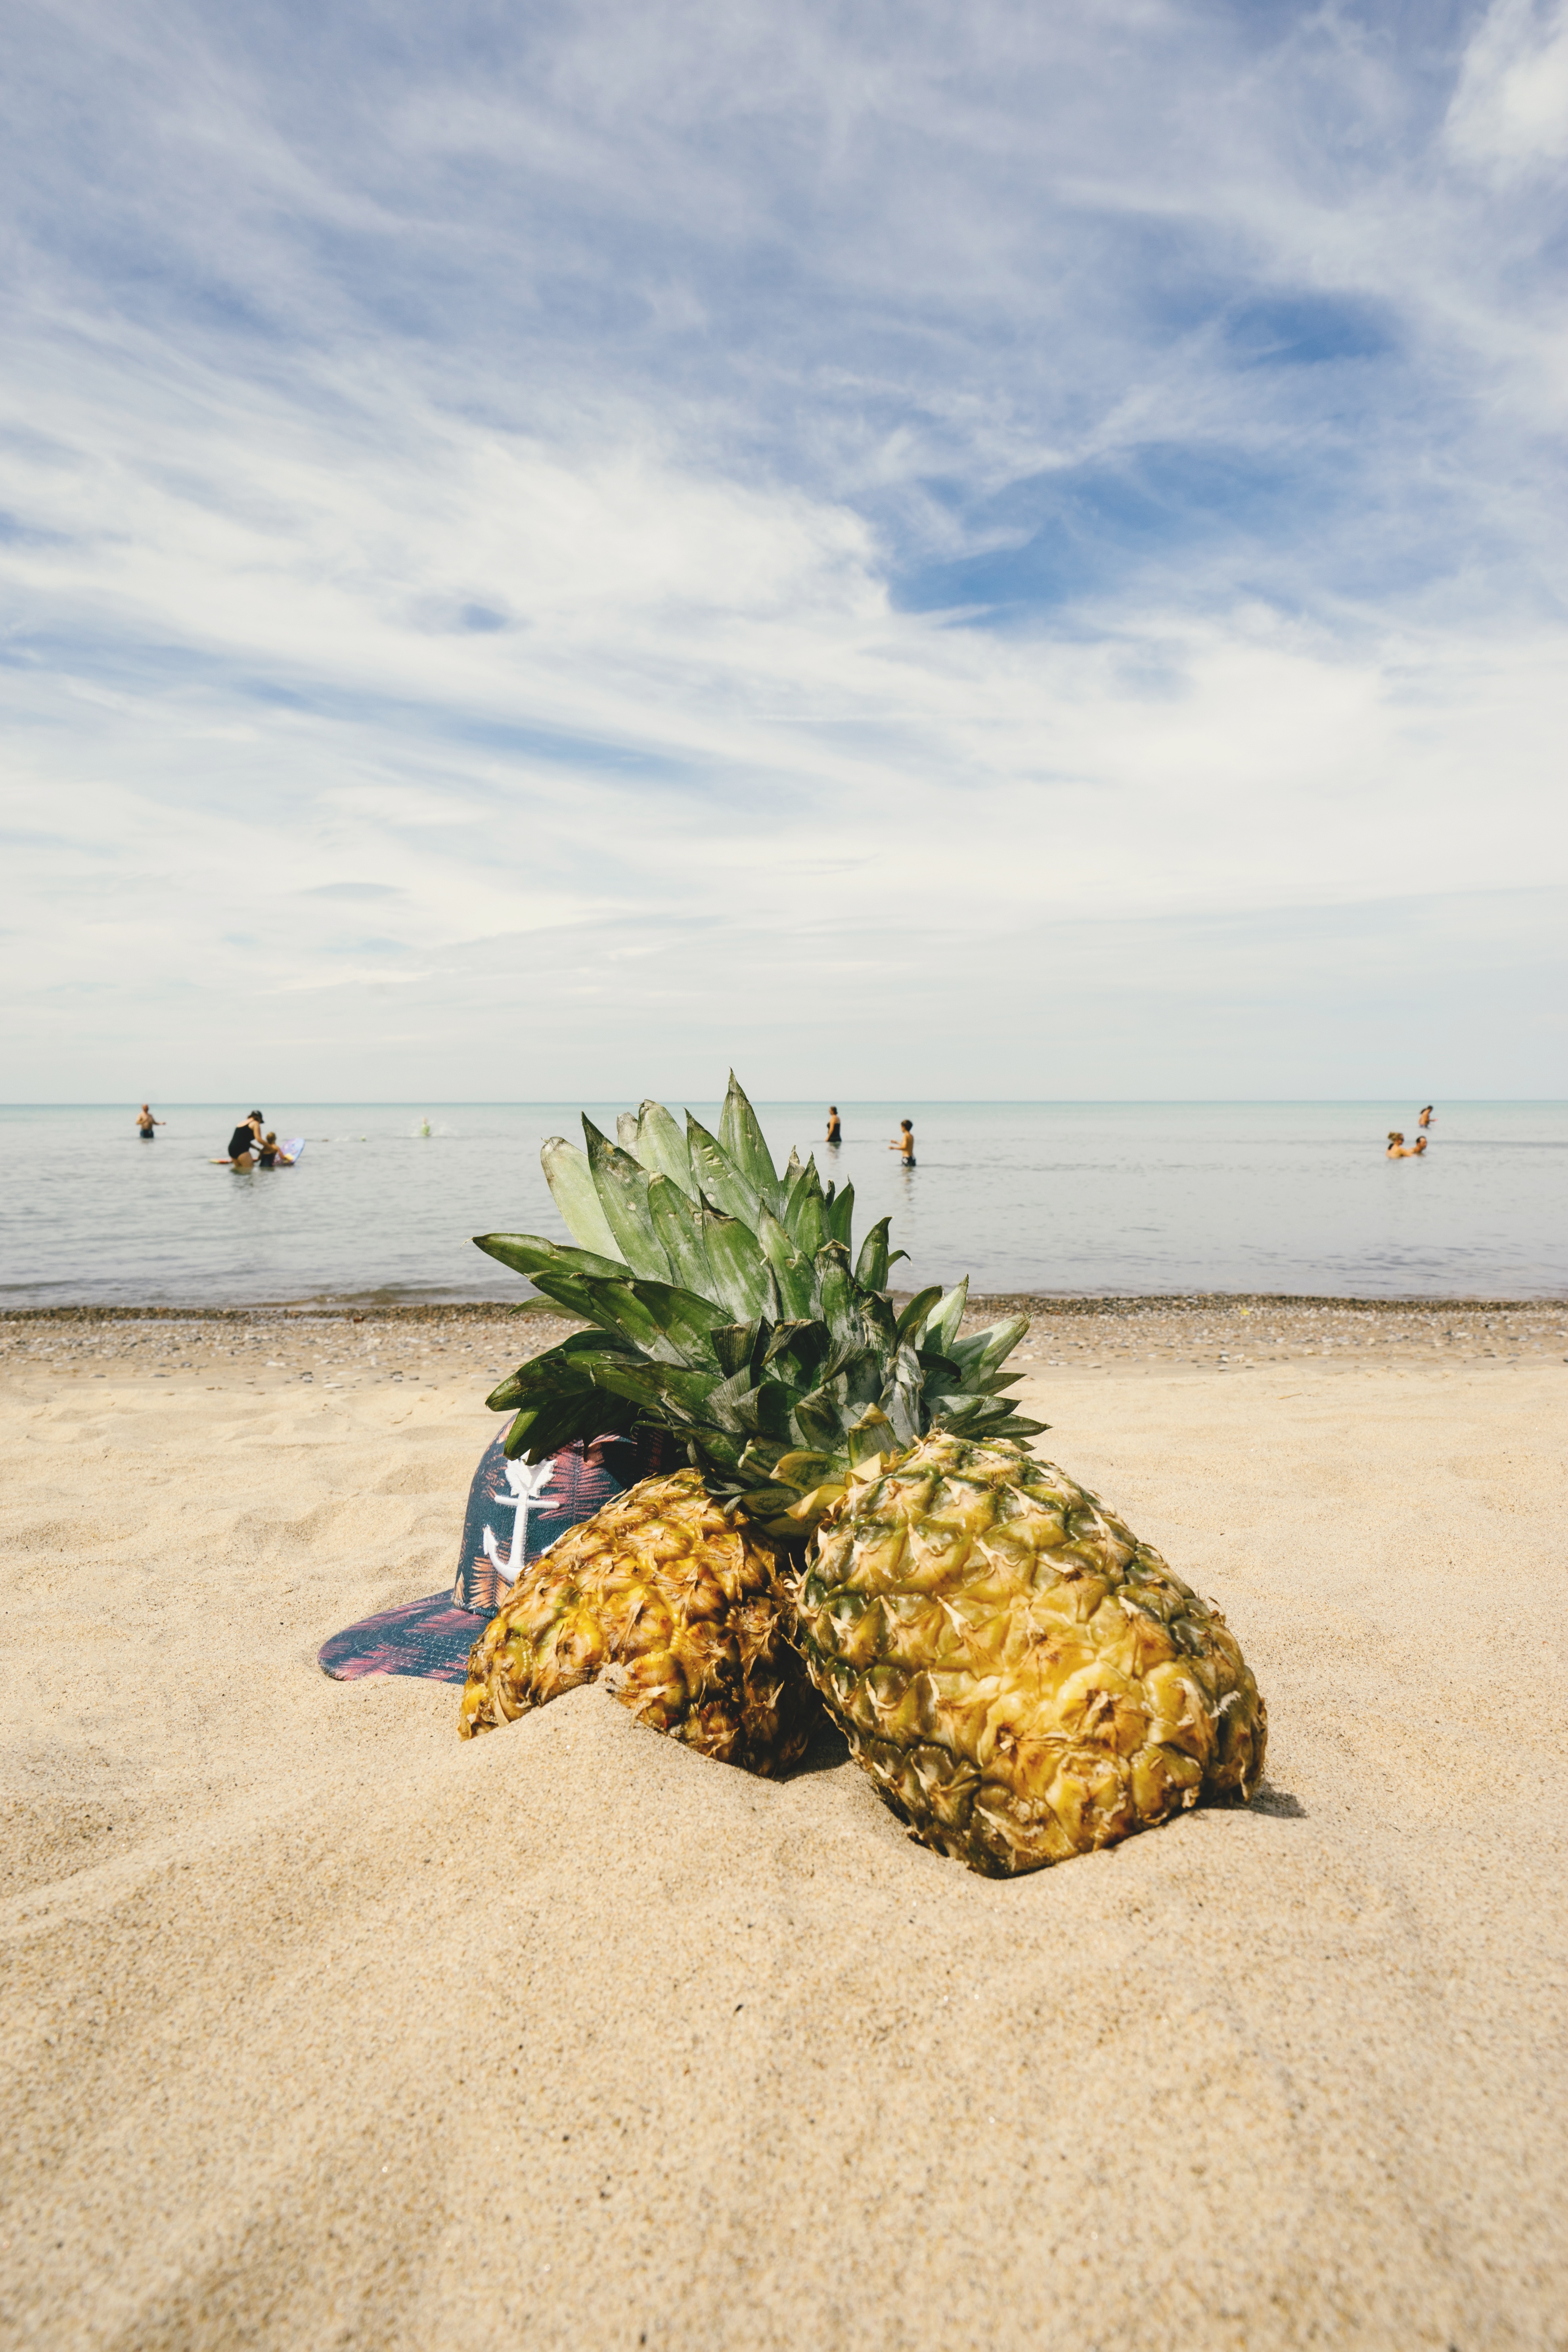
beach, sea, coast, tree, sand, rock, ocean, people, fruit, shore, walkway, summer, vacation, recreation, relax, bay, hat, leisure, blanket, material, swimming, body of water, tropical fruit, sunglasses, party, summertime, tropics, cape, pineapples, summer vibes, aviators, arecales